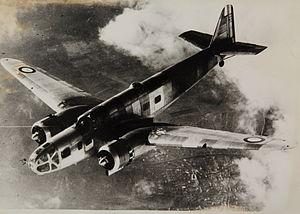
Le Bloch MB.131 est un avion quadriplace de reconnaissance et de bombardement utilisé par la France au début de la Seconde Guerre mondiale.